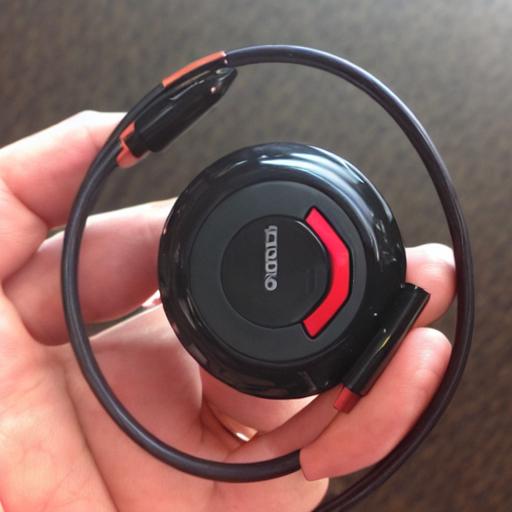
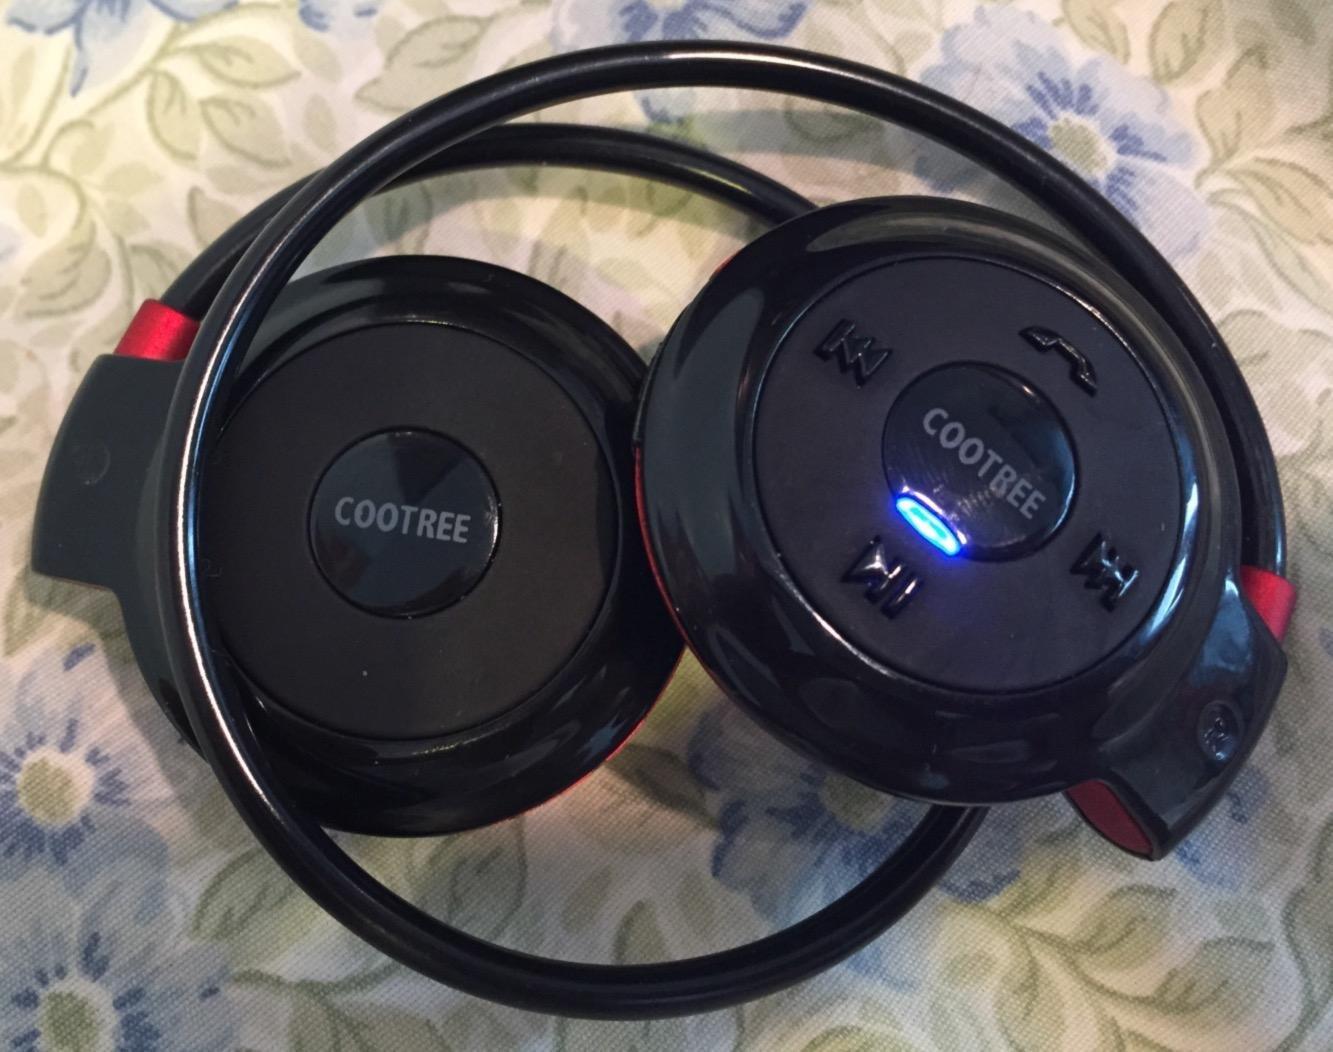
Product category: headphones
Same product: no